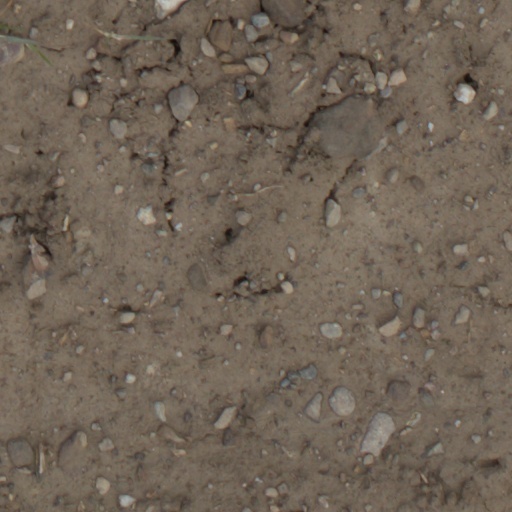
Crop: wheat